Power analysis

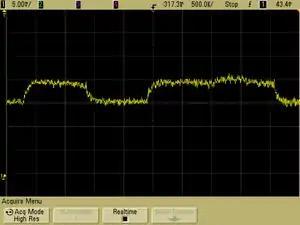
Observing RSA key bits using power analysis: The left peak shows the power consumption during the squaring-only step, the right (broader) peak shows the multiplication step, allowing exponent bits 0 and 1 to be distinguished.

Power analysis is a form of side channel attack in which the attacker studies the power consumption of a cryptographic hardware device. These attacks rely on basic physical properties of the device: semiconductor devices are governed by the laws of physics, which dictate that changes in voltages within the device require very small movements of electric charges (currents). By measuring those currents, it is possible to learn a small amount of information about the data being manipulated.